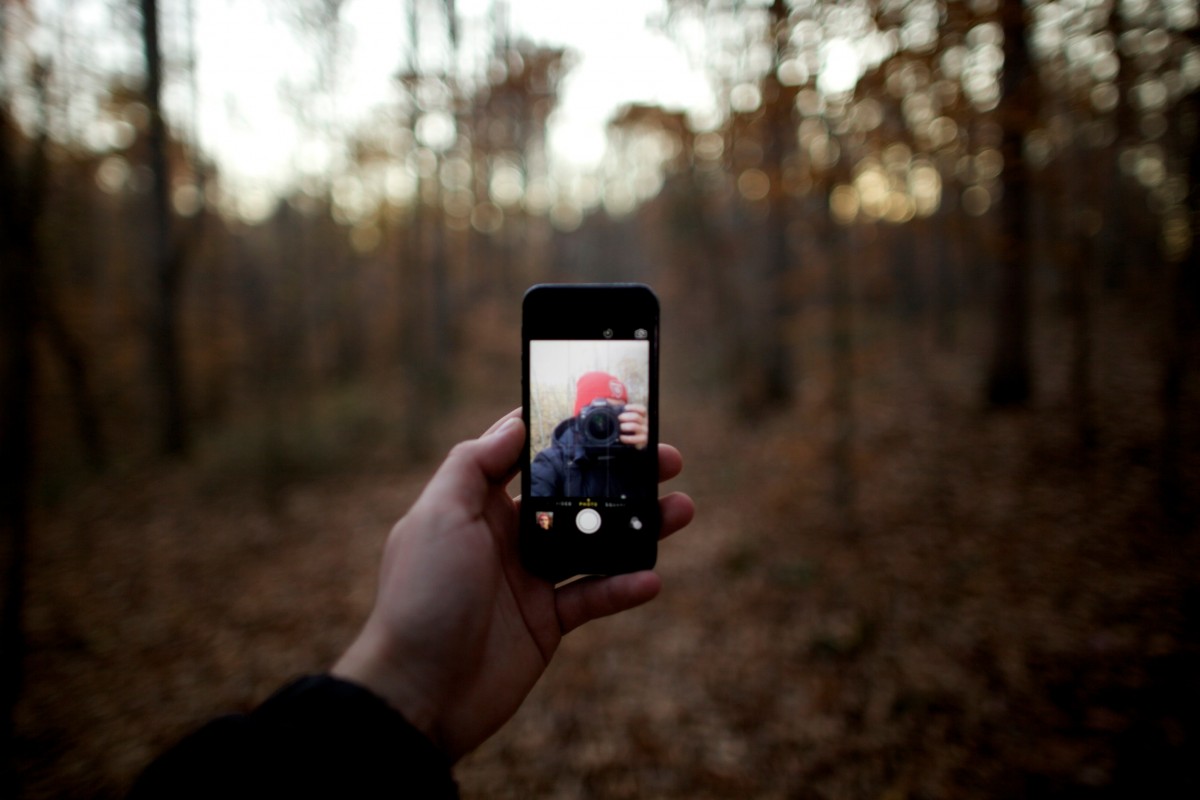
Tags: smartphone, hand, light, camera, photography, photo, darkness, selfie, photograph, image